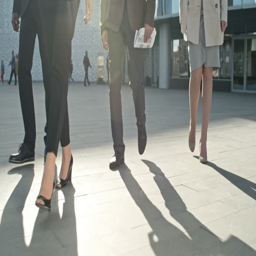
legs of business people walking on the pavement in front of office building